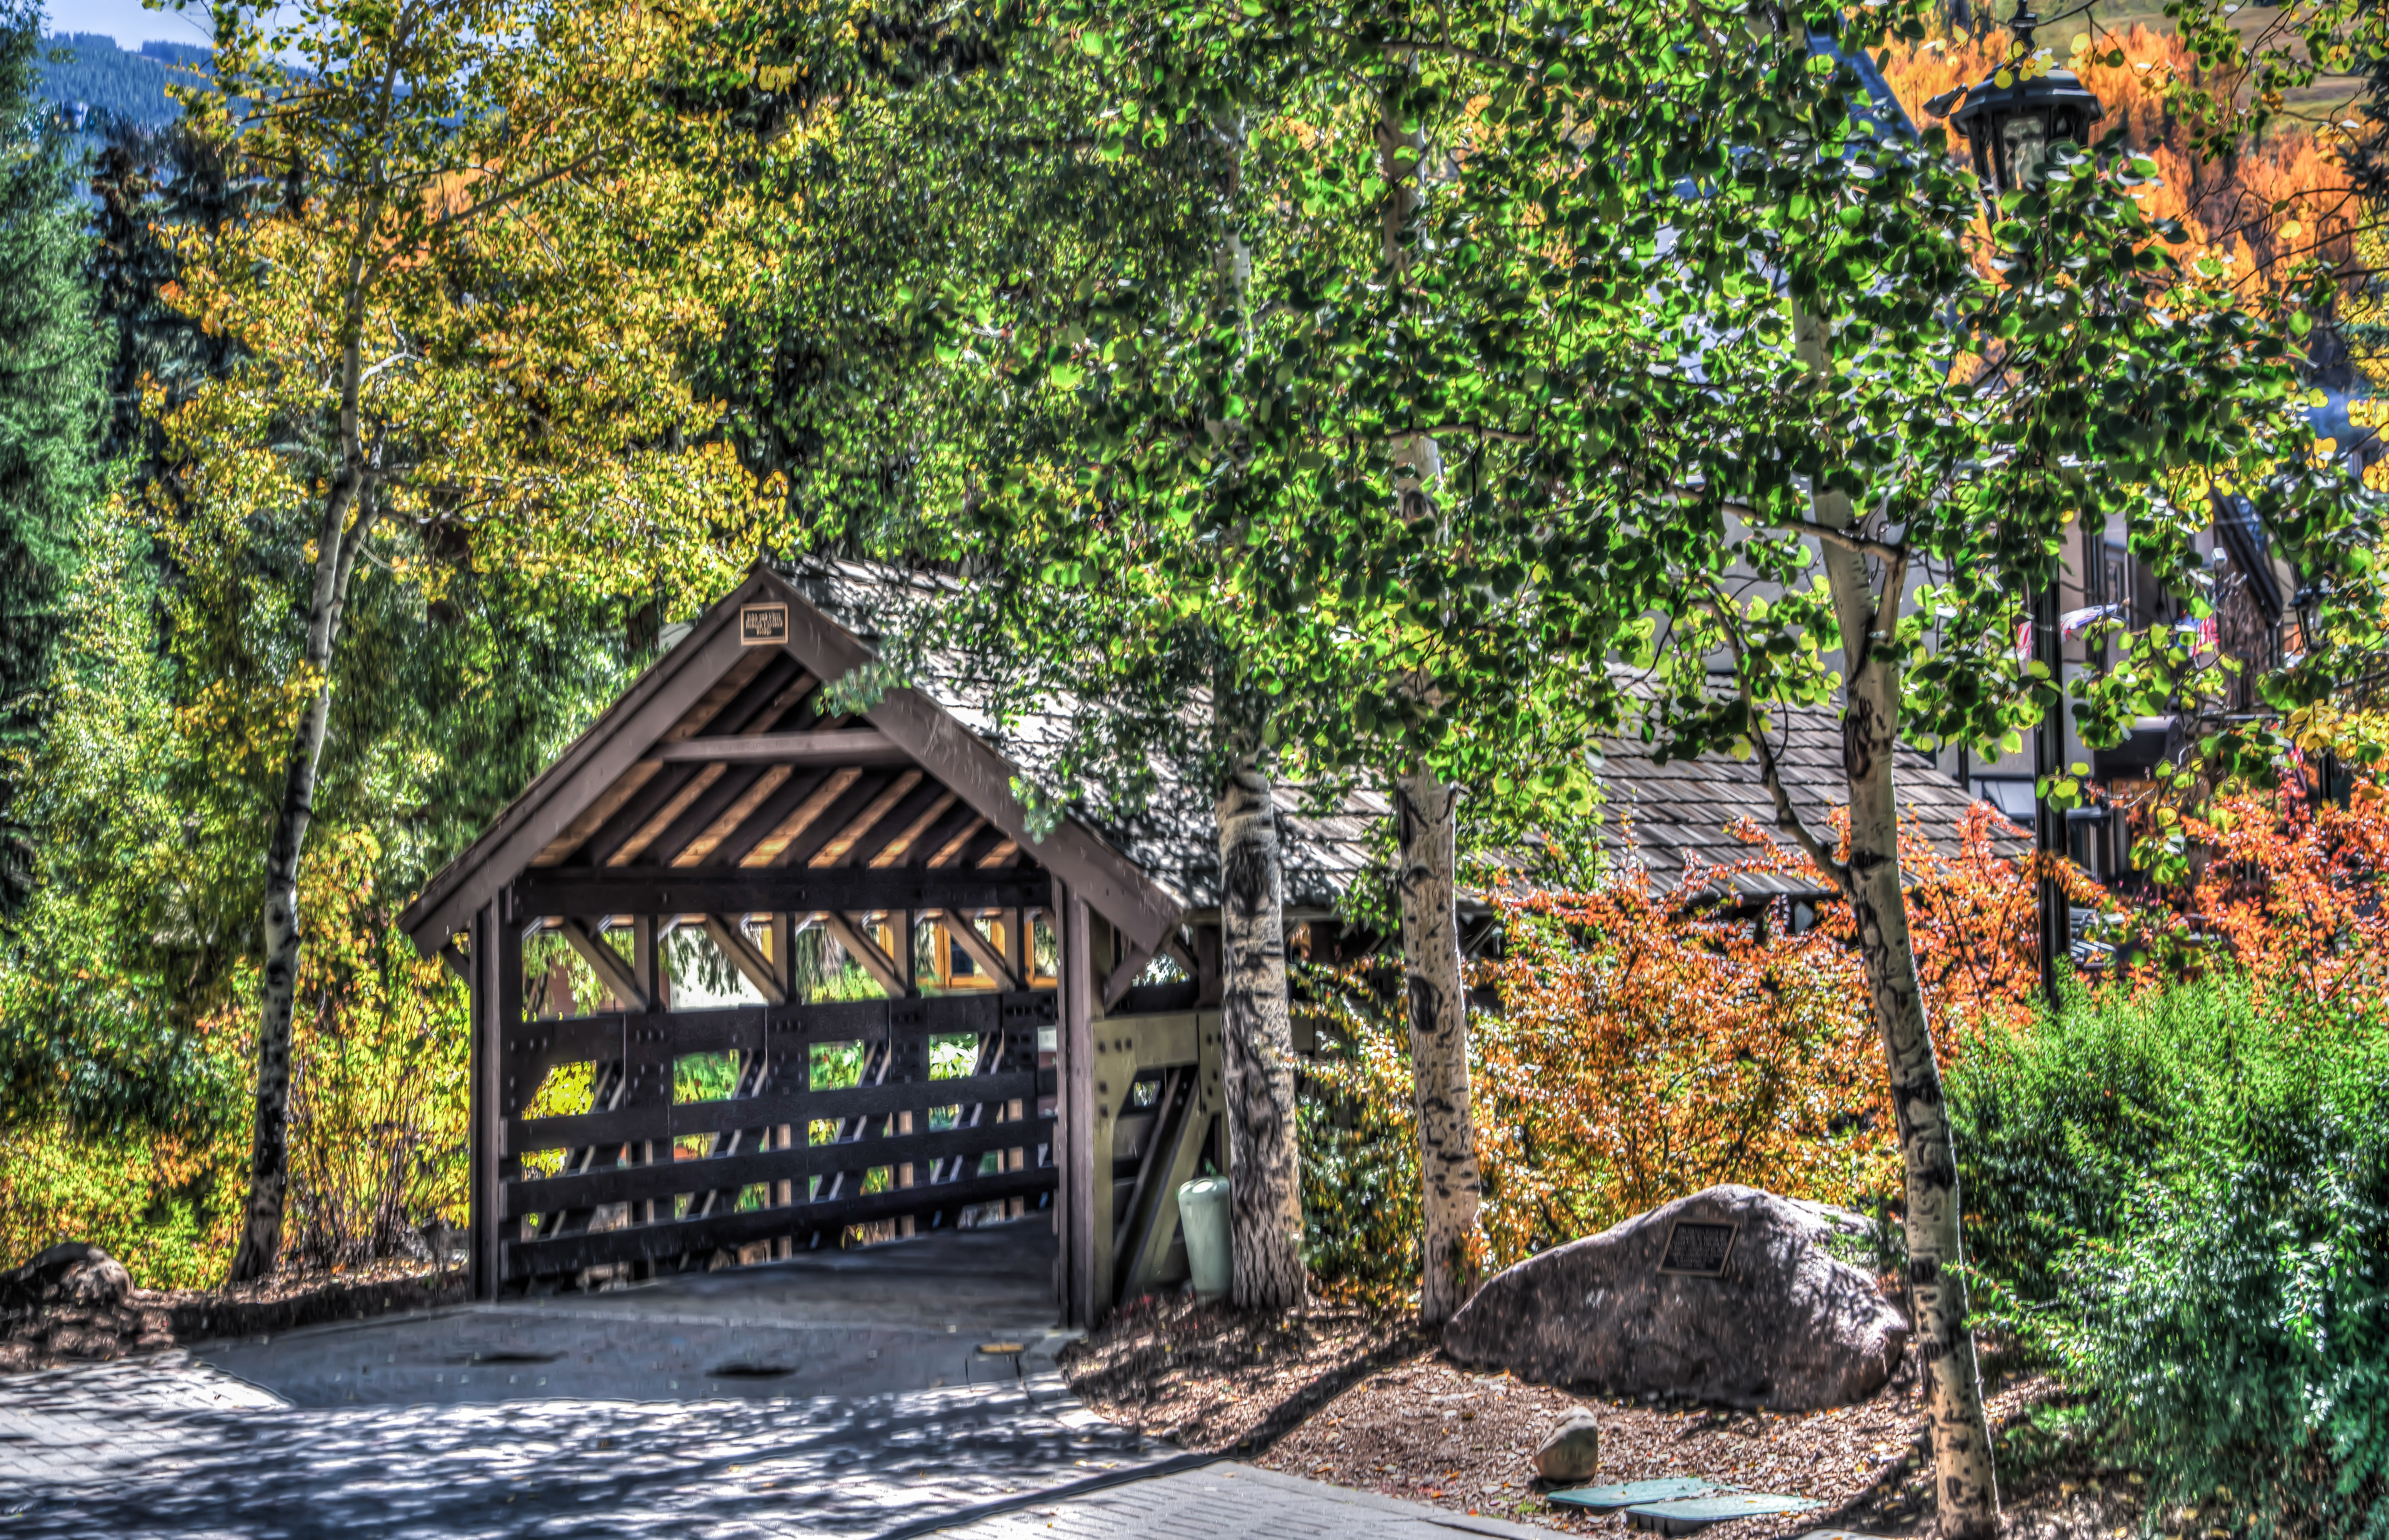
landscape, nature, outdoor, hiking, home, travel, foliage, scenic, cottage, autumn, scenery, usa, backyard, garden, covered bridge, colorado, estate, yard, destination, vail